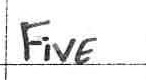
Label: five